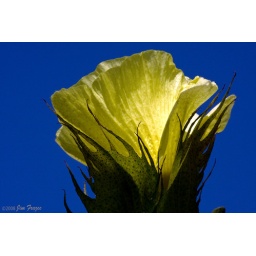
Pima Cotton flower against the sky